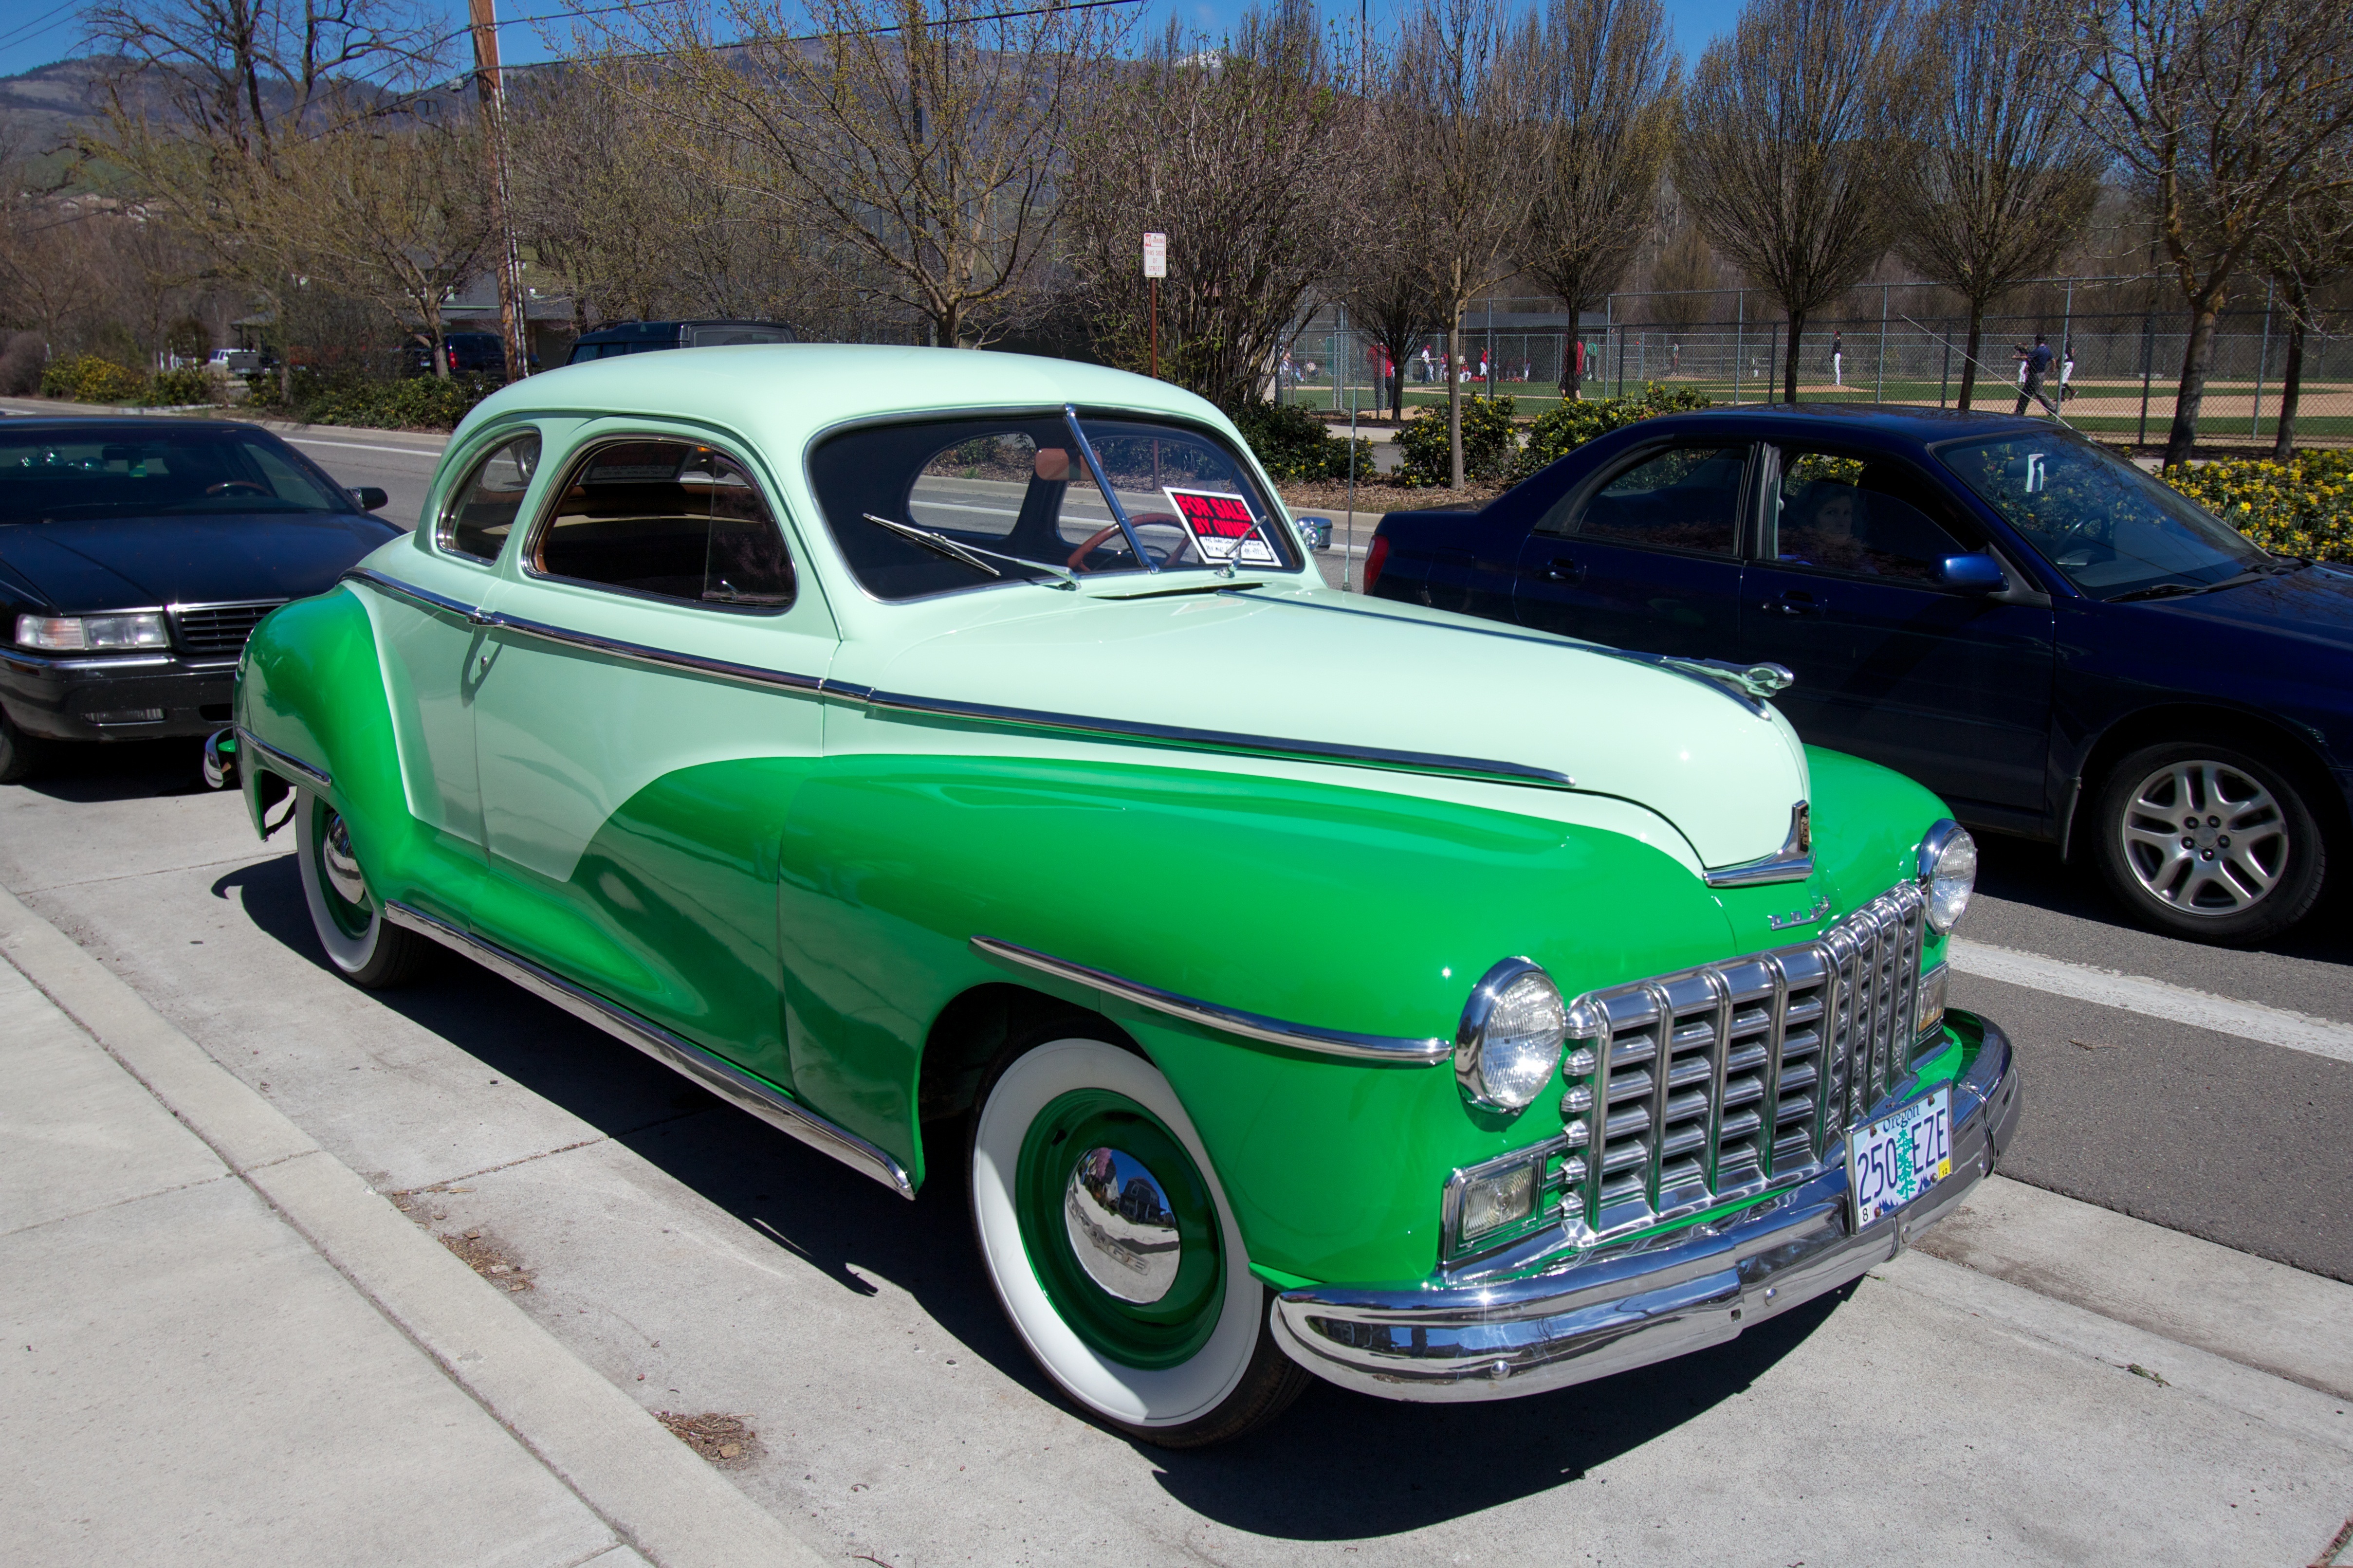
car, vintage, wheel, old, travel, transport, vehicle, museum, drive, speed, movement, motor vehicle, vintage car, moving, power, lights, automobiles, luxury, engine, sedan, oldtimer, dodge, custom, coupe, antique car, hot rod, land vehicle, automobile make, automotive exterior, compact car, luxury vehicle, mid size car, full size car